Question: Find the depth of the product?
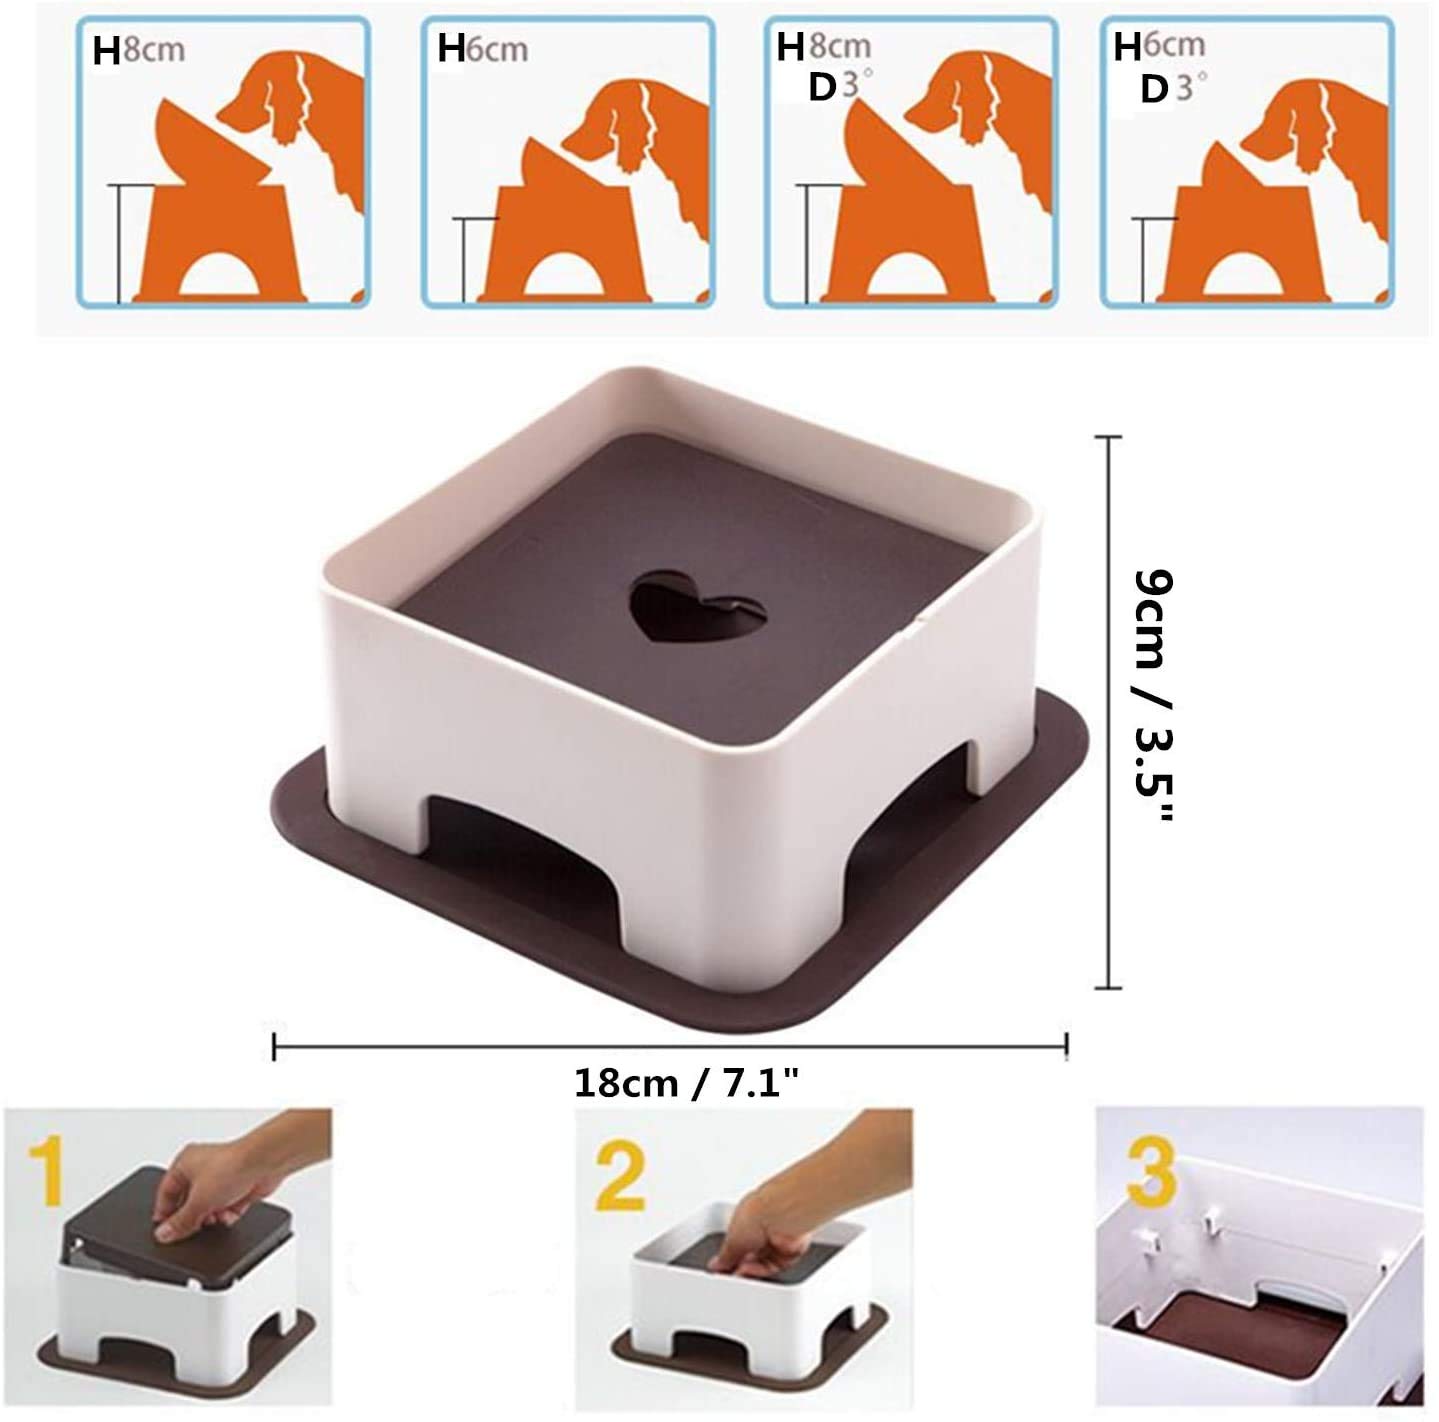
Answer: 9.0 centimetre